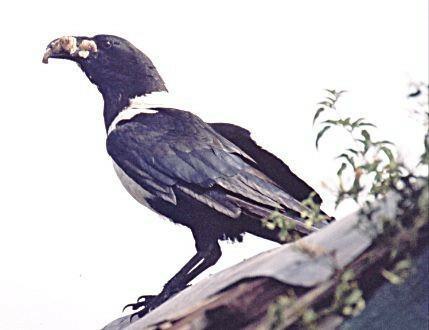
A photo of a white necked raven